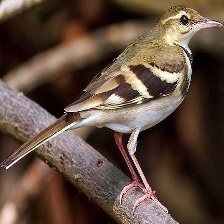
Species: FOREST WAGTAIL
Scientific name: DENDRONANTHUS INDICUS